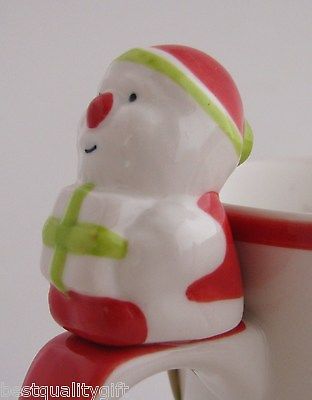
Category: mug